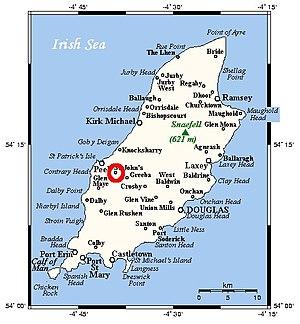
Tynwald Day, la fête de Tynwald, est la fête nationale de l’île de Man, généralement célébrée le 5 juillet.